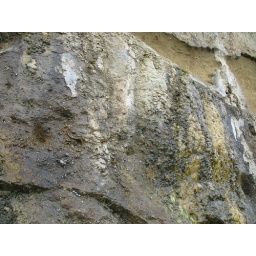
The rock has been stained by water running over the surface